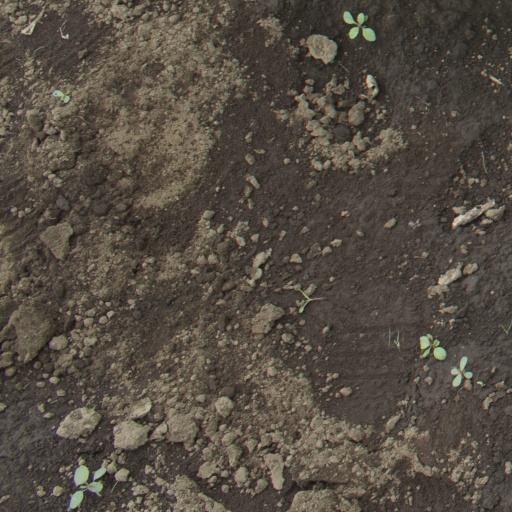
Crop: soybean